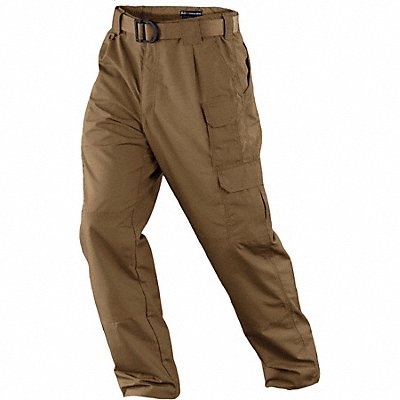
Taclite Pro Pant Battle Brown 38x34
Taclite Pro Pant Battle Brown 38x34
Brand: 5.11
Category: Apparel & Accessories > Clothing > Uniforms & Workwear > Security Uniforms